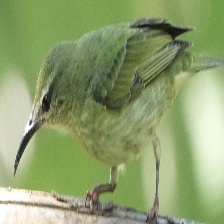
Species: RED LEGGED HONEYCREEPER
Scientific name: CYANERPES CYANEUS